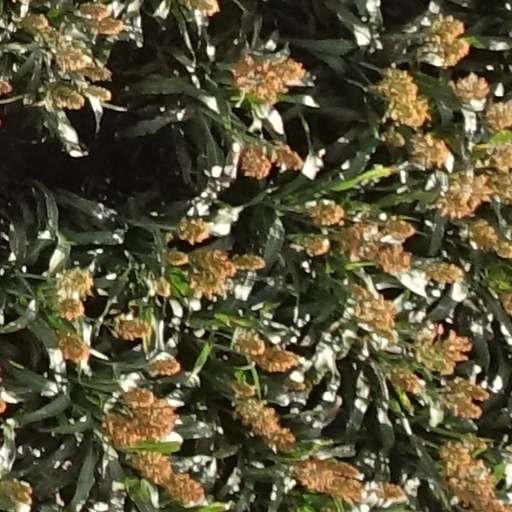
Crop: sorghum